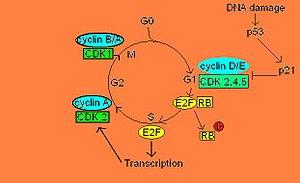
La protéine du rétinoblastome est une protéine de séquestration qui exerce un contrôle négatif du cycle cellulaire. Cette fonction est essentielle dans les organismes pluricellulaires pour éviter la formation de tumeurs malignes qui mettraient en péril l’organisme, ce qui permet de qualifier cette protéine de « suppresseur de tumeur ».